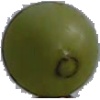
Label: Grape White 4